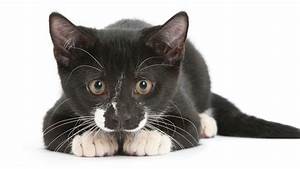
Label: cat